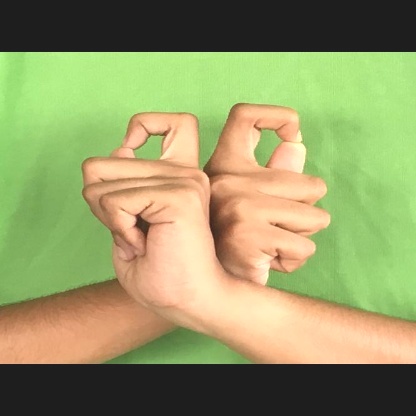
Mudra: Berunda